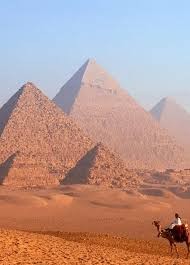
Landmark: Pyramids of Giza